Pic de Rochebrune

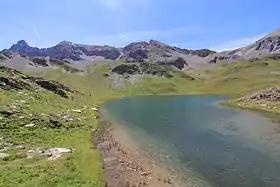
Northern slopes of the Pic de Rochebrune as seen from the Lac des Cordes

The Pic de Rochebrune (or "Grand Rochebrune" or, simply, "Rochebrune") is a mountain in the Cottian Alps belonging to the French department of Hautes-Alpes.